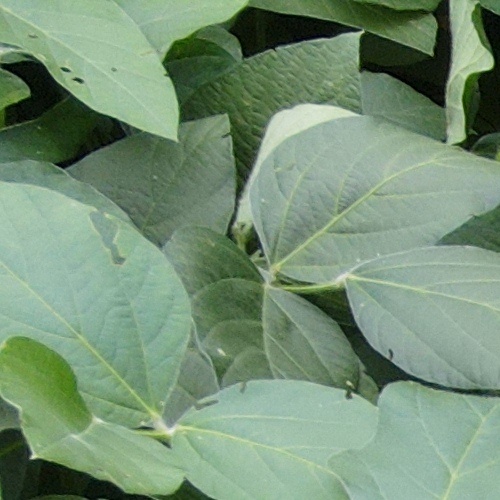
Label: Caterpillar